Zöhrä Aqçurina

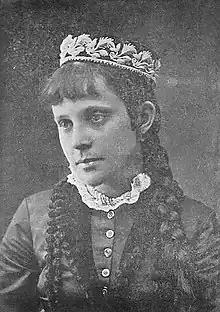
Zöhrä Aqçurina, year unknown

Zöhrä Aqçurina (1862 – 13 April 1903) was a Russian journalist of Tatar origin. She was born in Sviyazhsk in 1862. Unlike most Tatar woman at the time, she received a secular education. She moved to Crimea in 1880. Here she met Ismail Gasprinsky, who hired her to work as a writer and translator for his magazine, "Terciman". She died in Bakhchysarai on 13 April 1903.